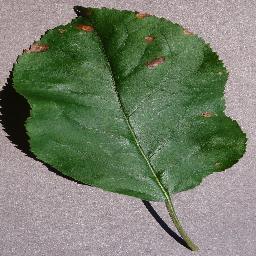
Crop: apple
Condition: black_rot